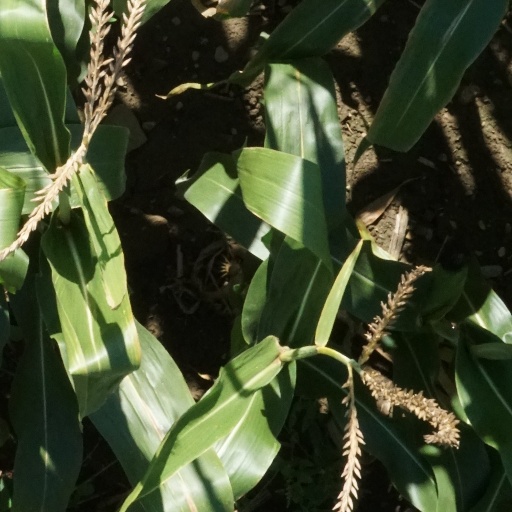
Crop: maize; corn